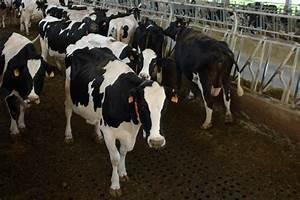
cow